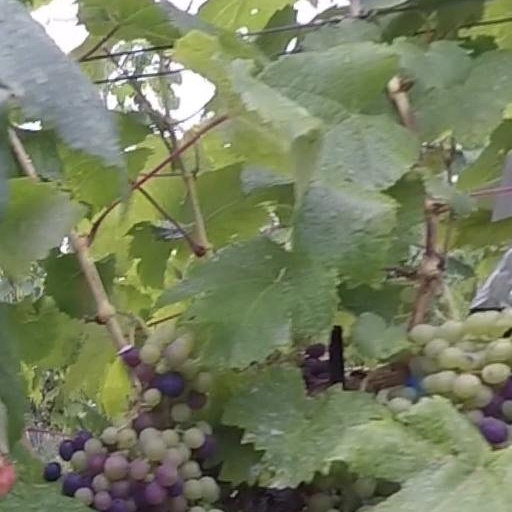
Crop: grape